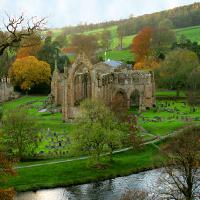
Weather: cloudy or overcast